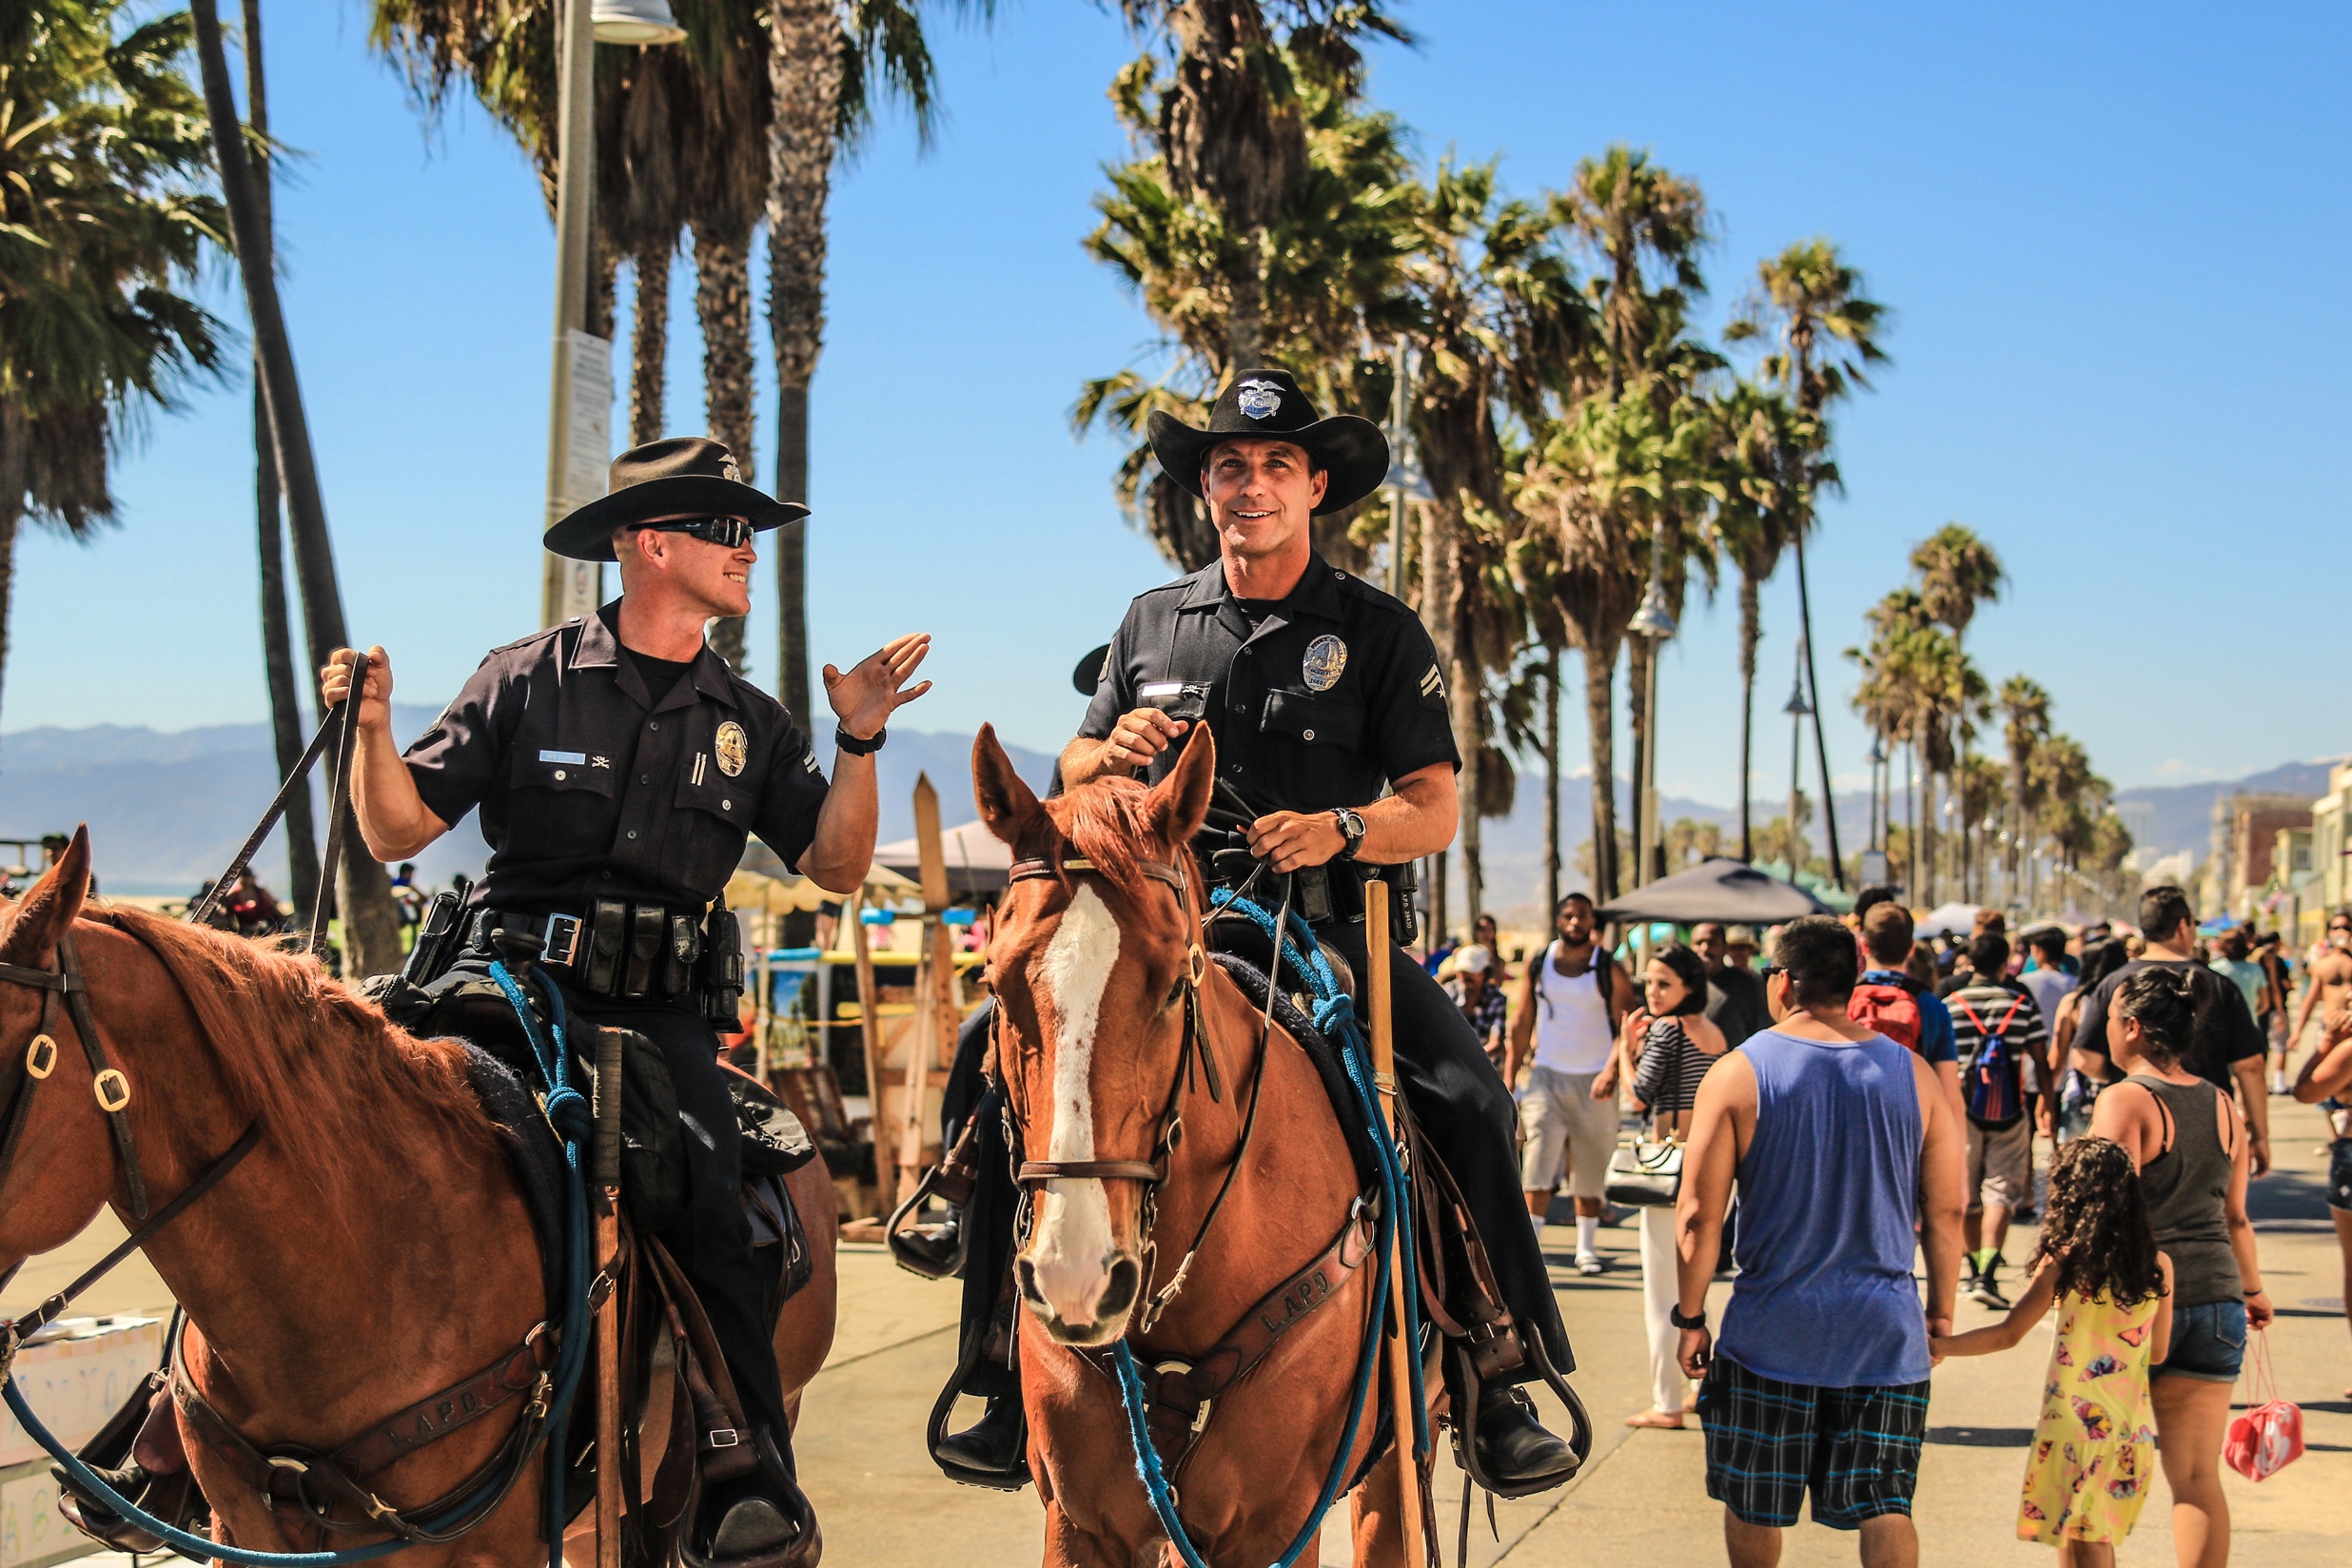
person, people, tourism, animal sports